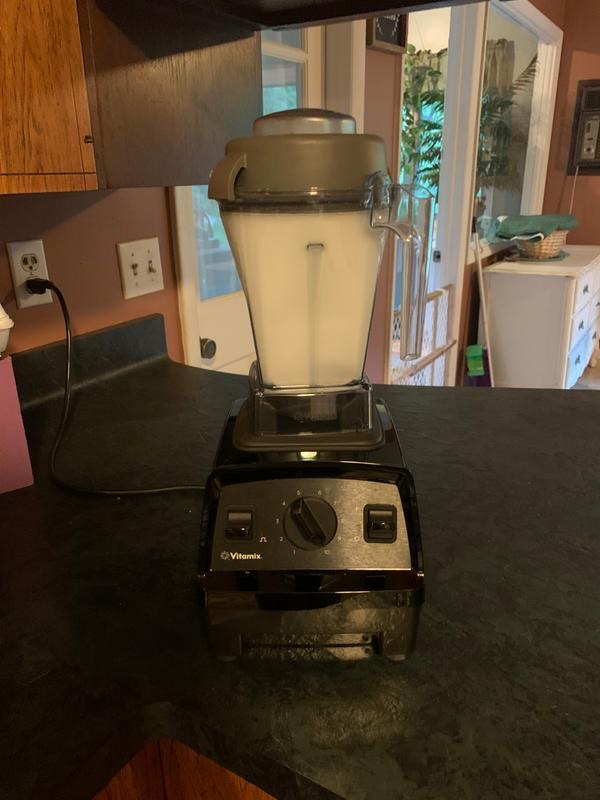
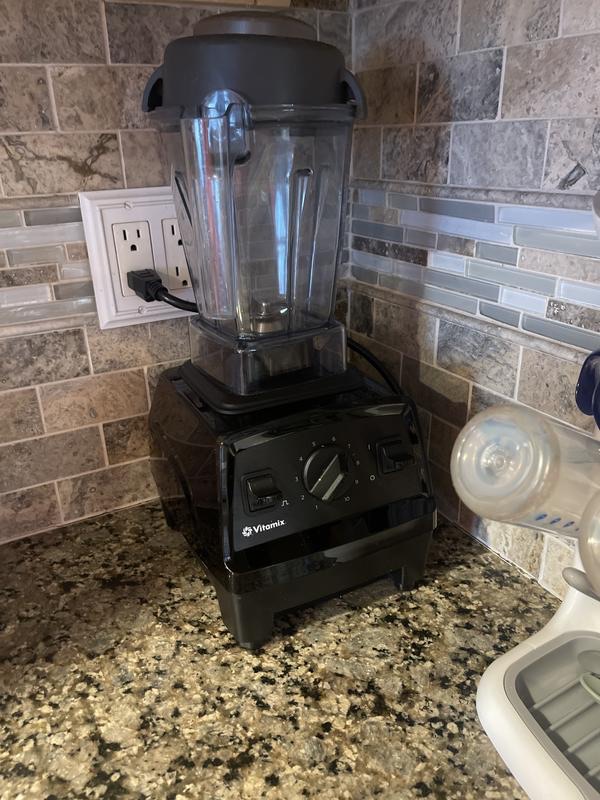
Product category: items_blender
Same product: yes